String figure

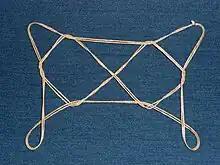
"Osage Two Diamonds".

A string figure is a design formed by manipulating string on, around, and using one's fingers or sometimes between the fingers of multiple people. String figures may also involve the use of the mouth, wrist, and feet. They may consist of singular images or be created and altered as a game, known as a string game, or as part of a story involving various figures made in sequence (string story). String figures have also been used for divination, such as to predict the sex of an unborn child.